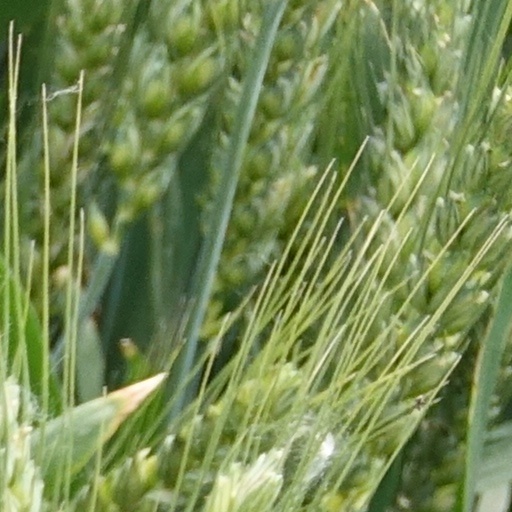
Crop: wheat